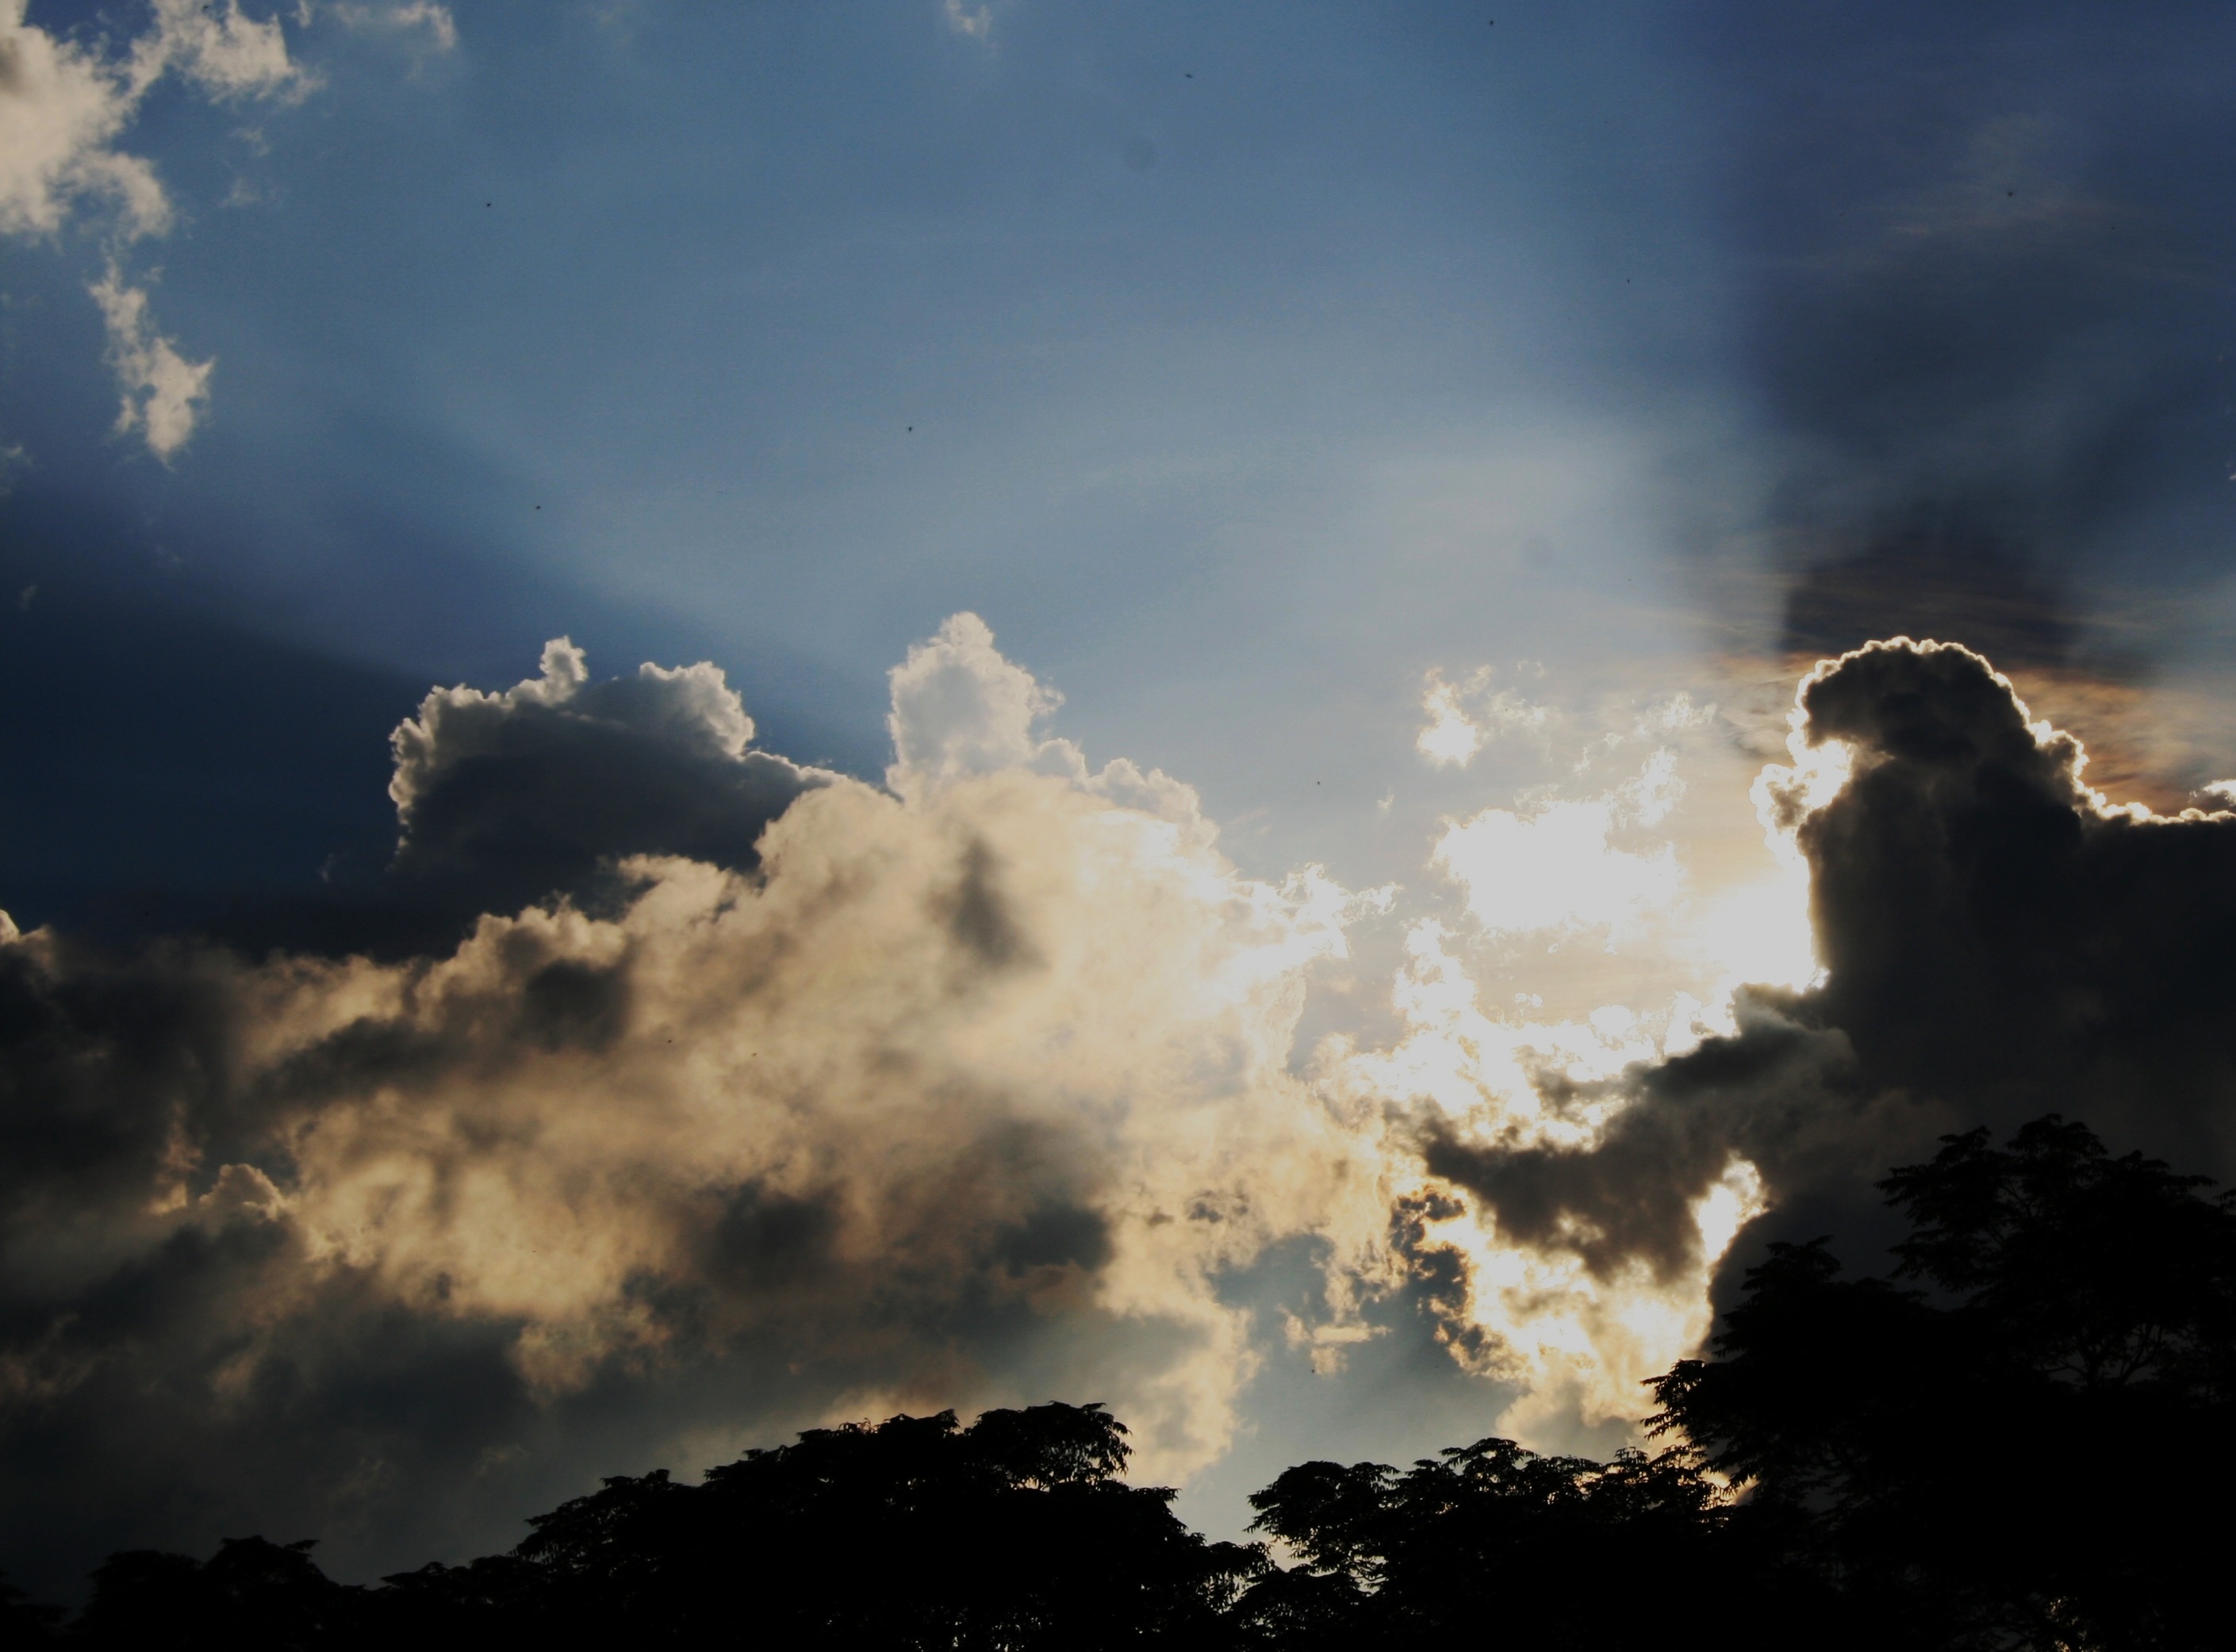
horizon, light, cloud, sky, sun, sunset, white, sunlight, morning, dawn, atmosphere, dark, dusk, evening, darkness, piercing, clouds, shiny, luminous, radiant, sky blue, tree tops, meteorological phenomenon, irregular, atmospheric phenomenon, atmosphere of earth